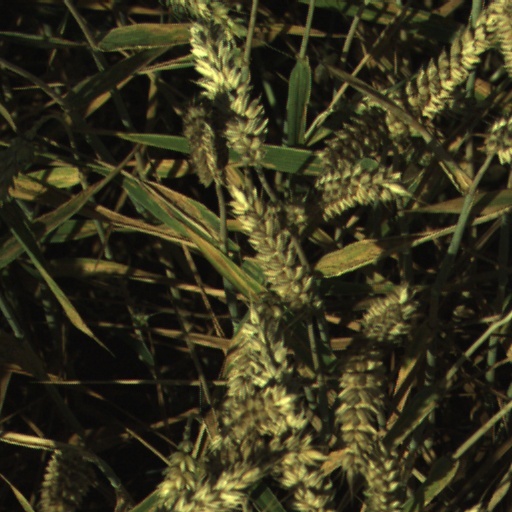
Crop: wheat